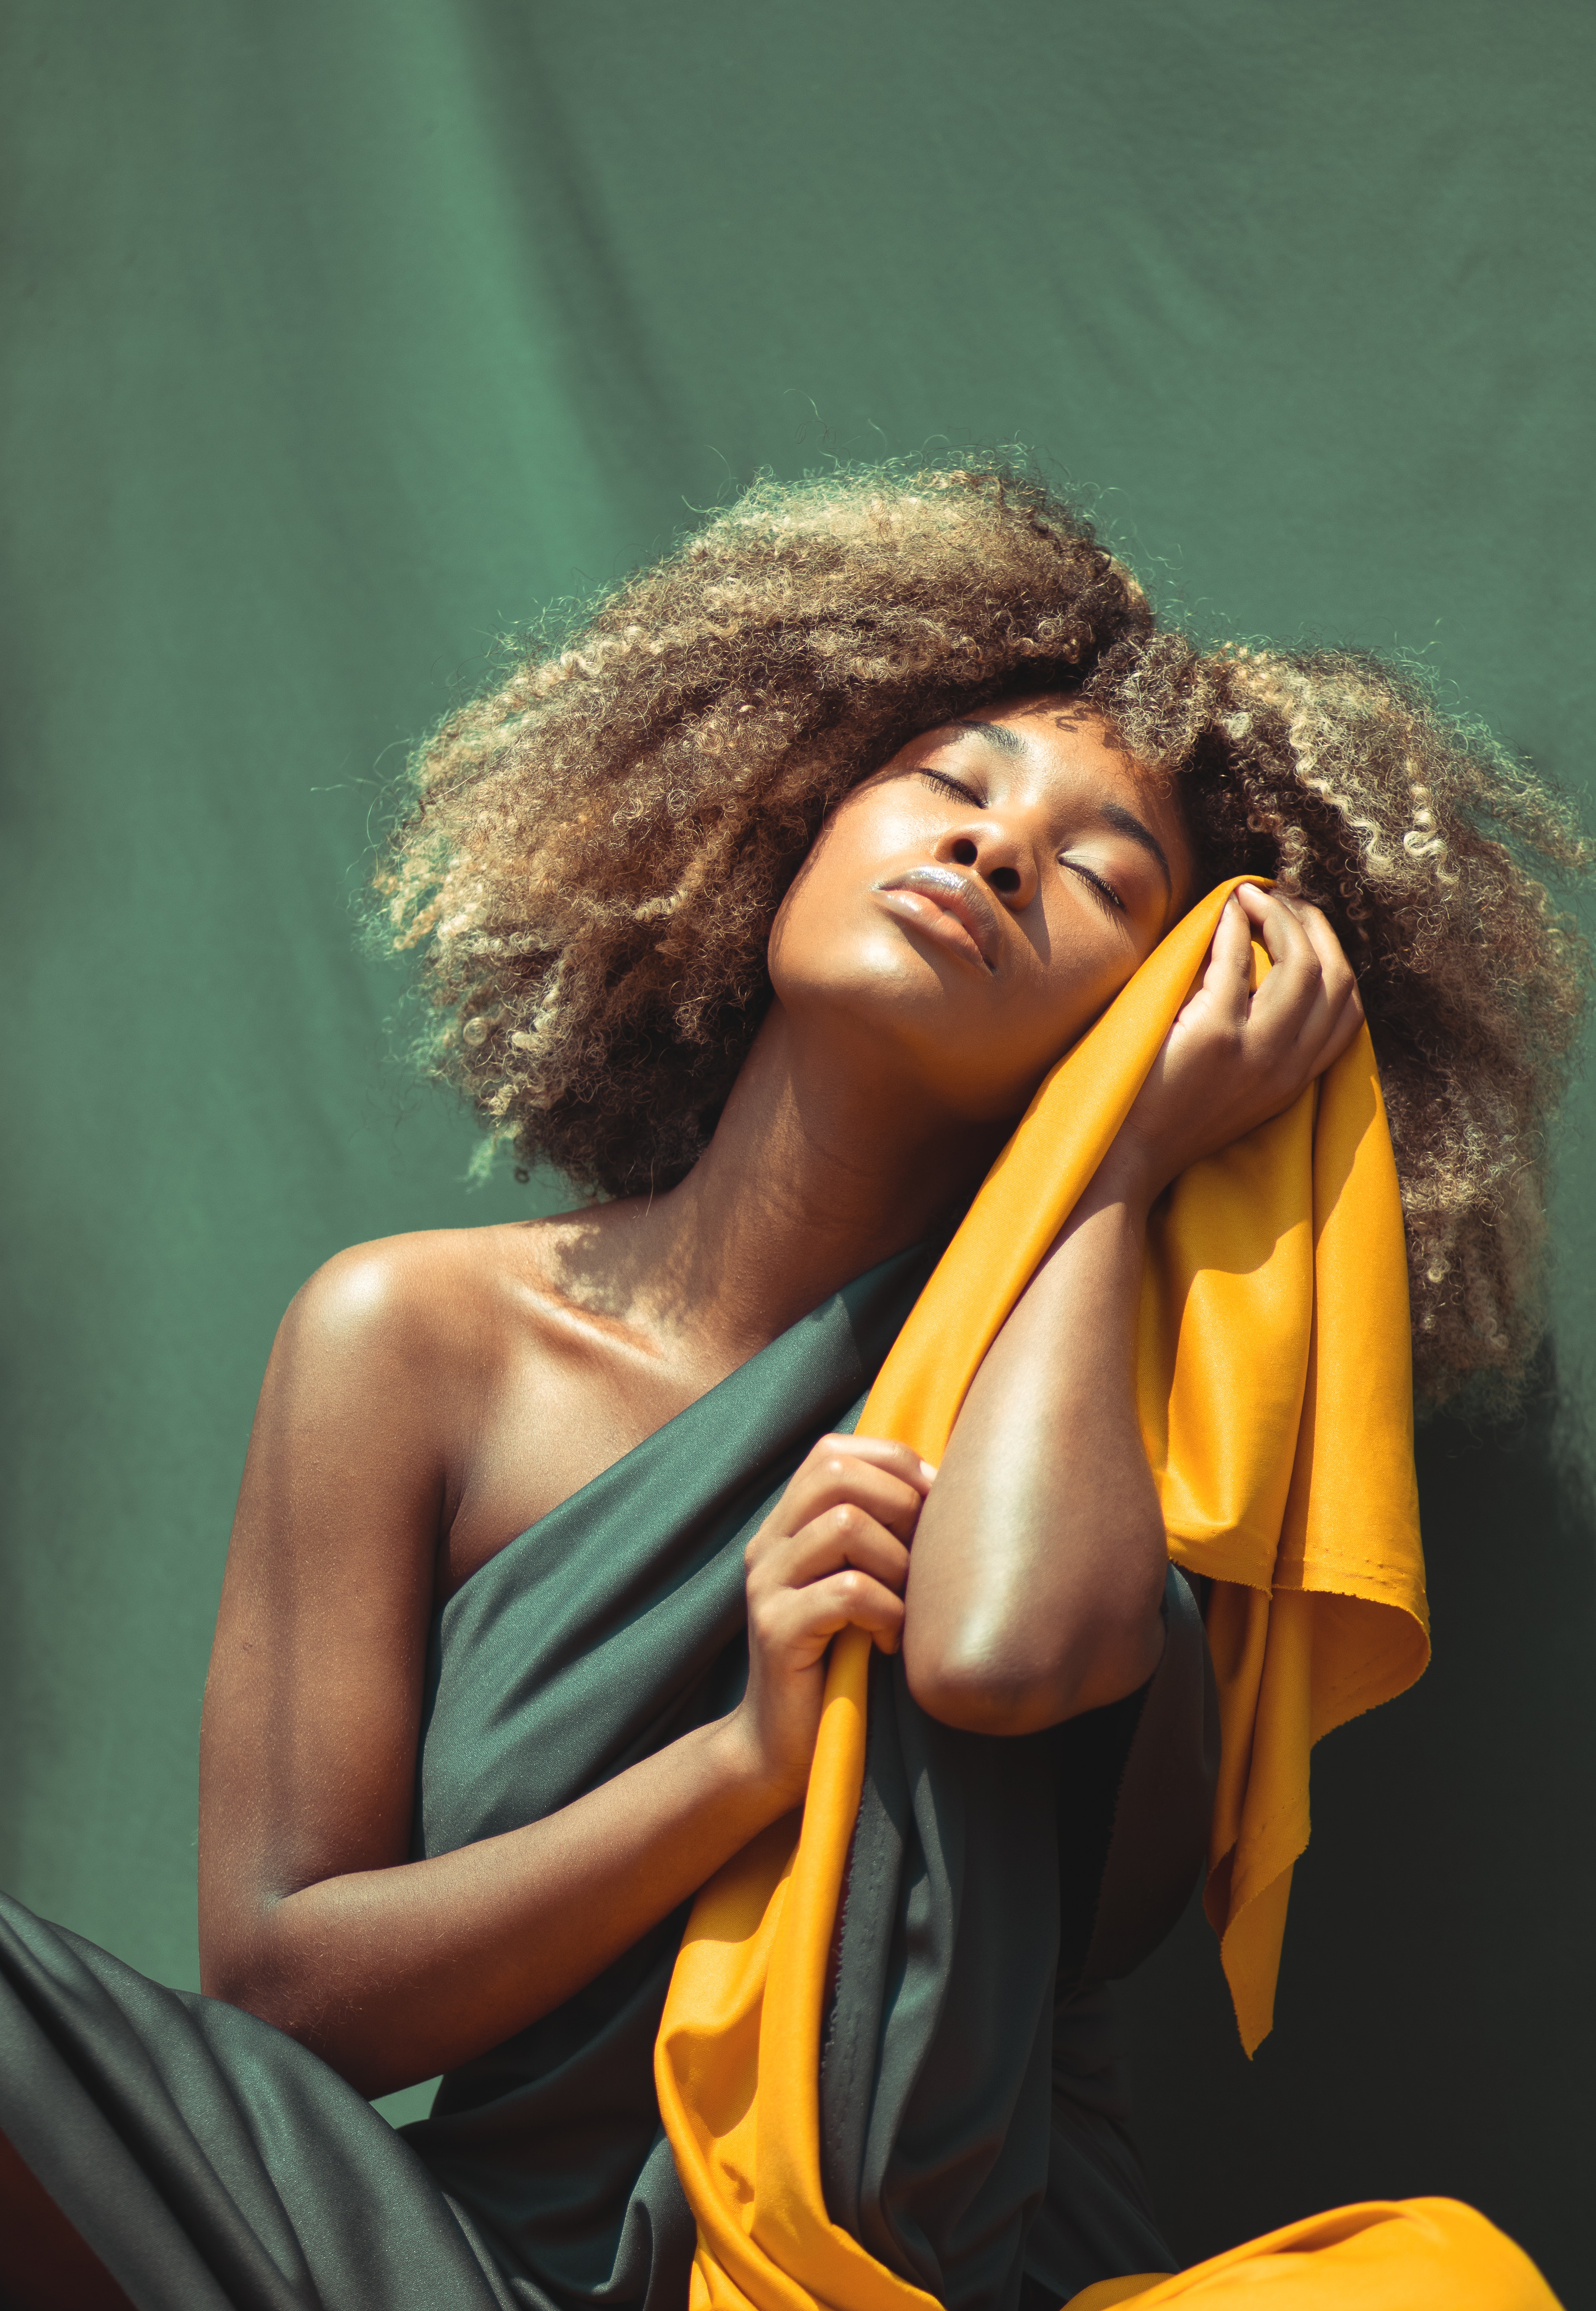
woman, lip, chin, People in nature, flash photography, human body, entertainment, gesture, performing arts, happy, fashion design, black hair, thigh, long hair, event, performance art, trunk, elbow, fashion model, human leg, brown hair, jewellery, fun, abdomen, choreography, performance, sitting, public event, acting, dancer, portrait, portrait photography, flesh, leisure, photo shoot, singer, model